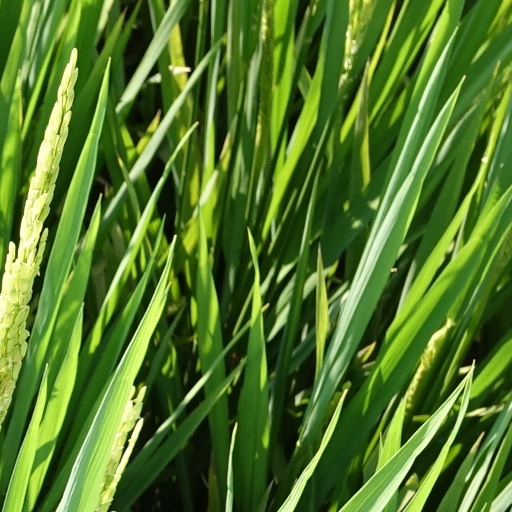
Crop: rice